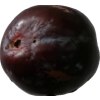
Label: plum